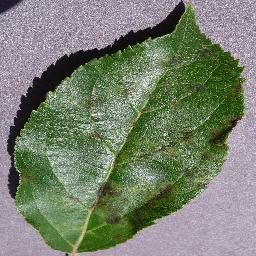
Label: Apple___Apple_scab